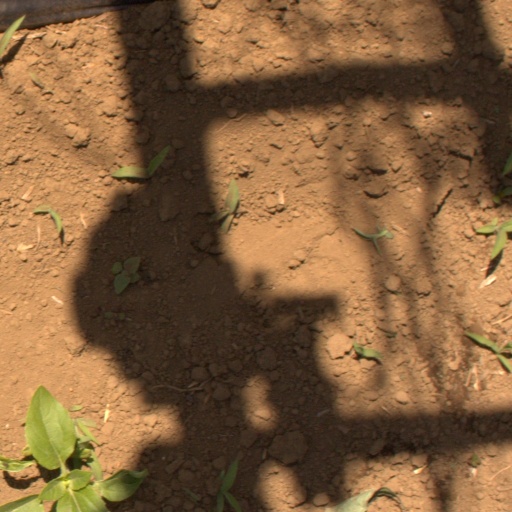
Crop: Jerusalem artichoke